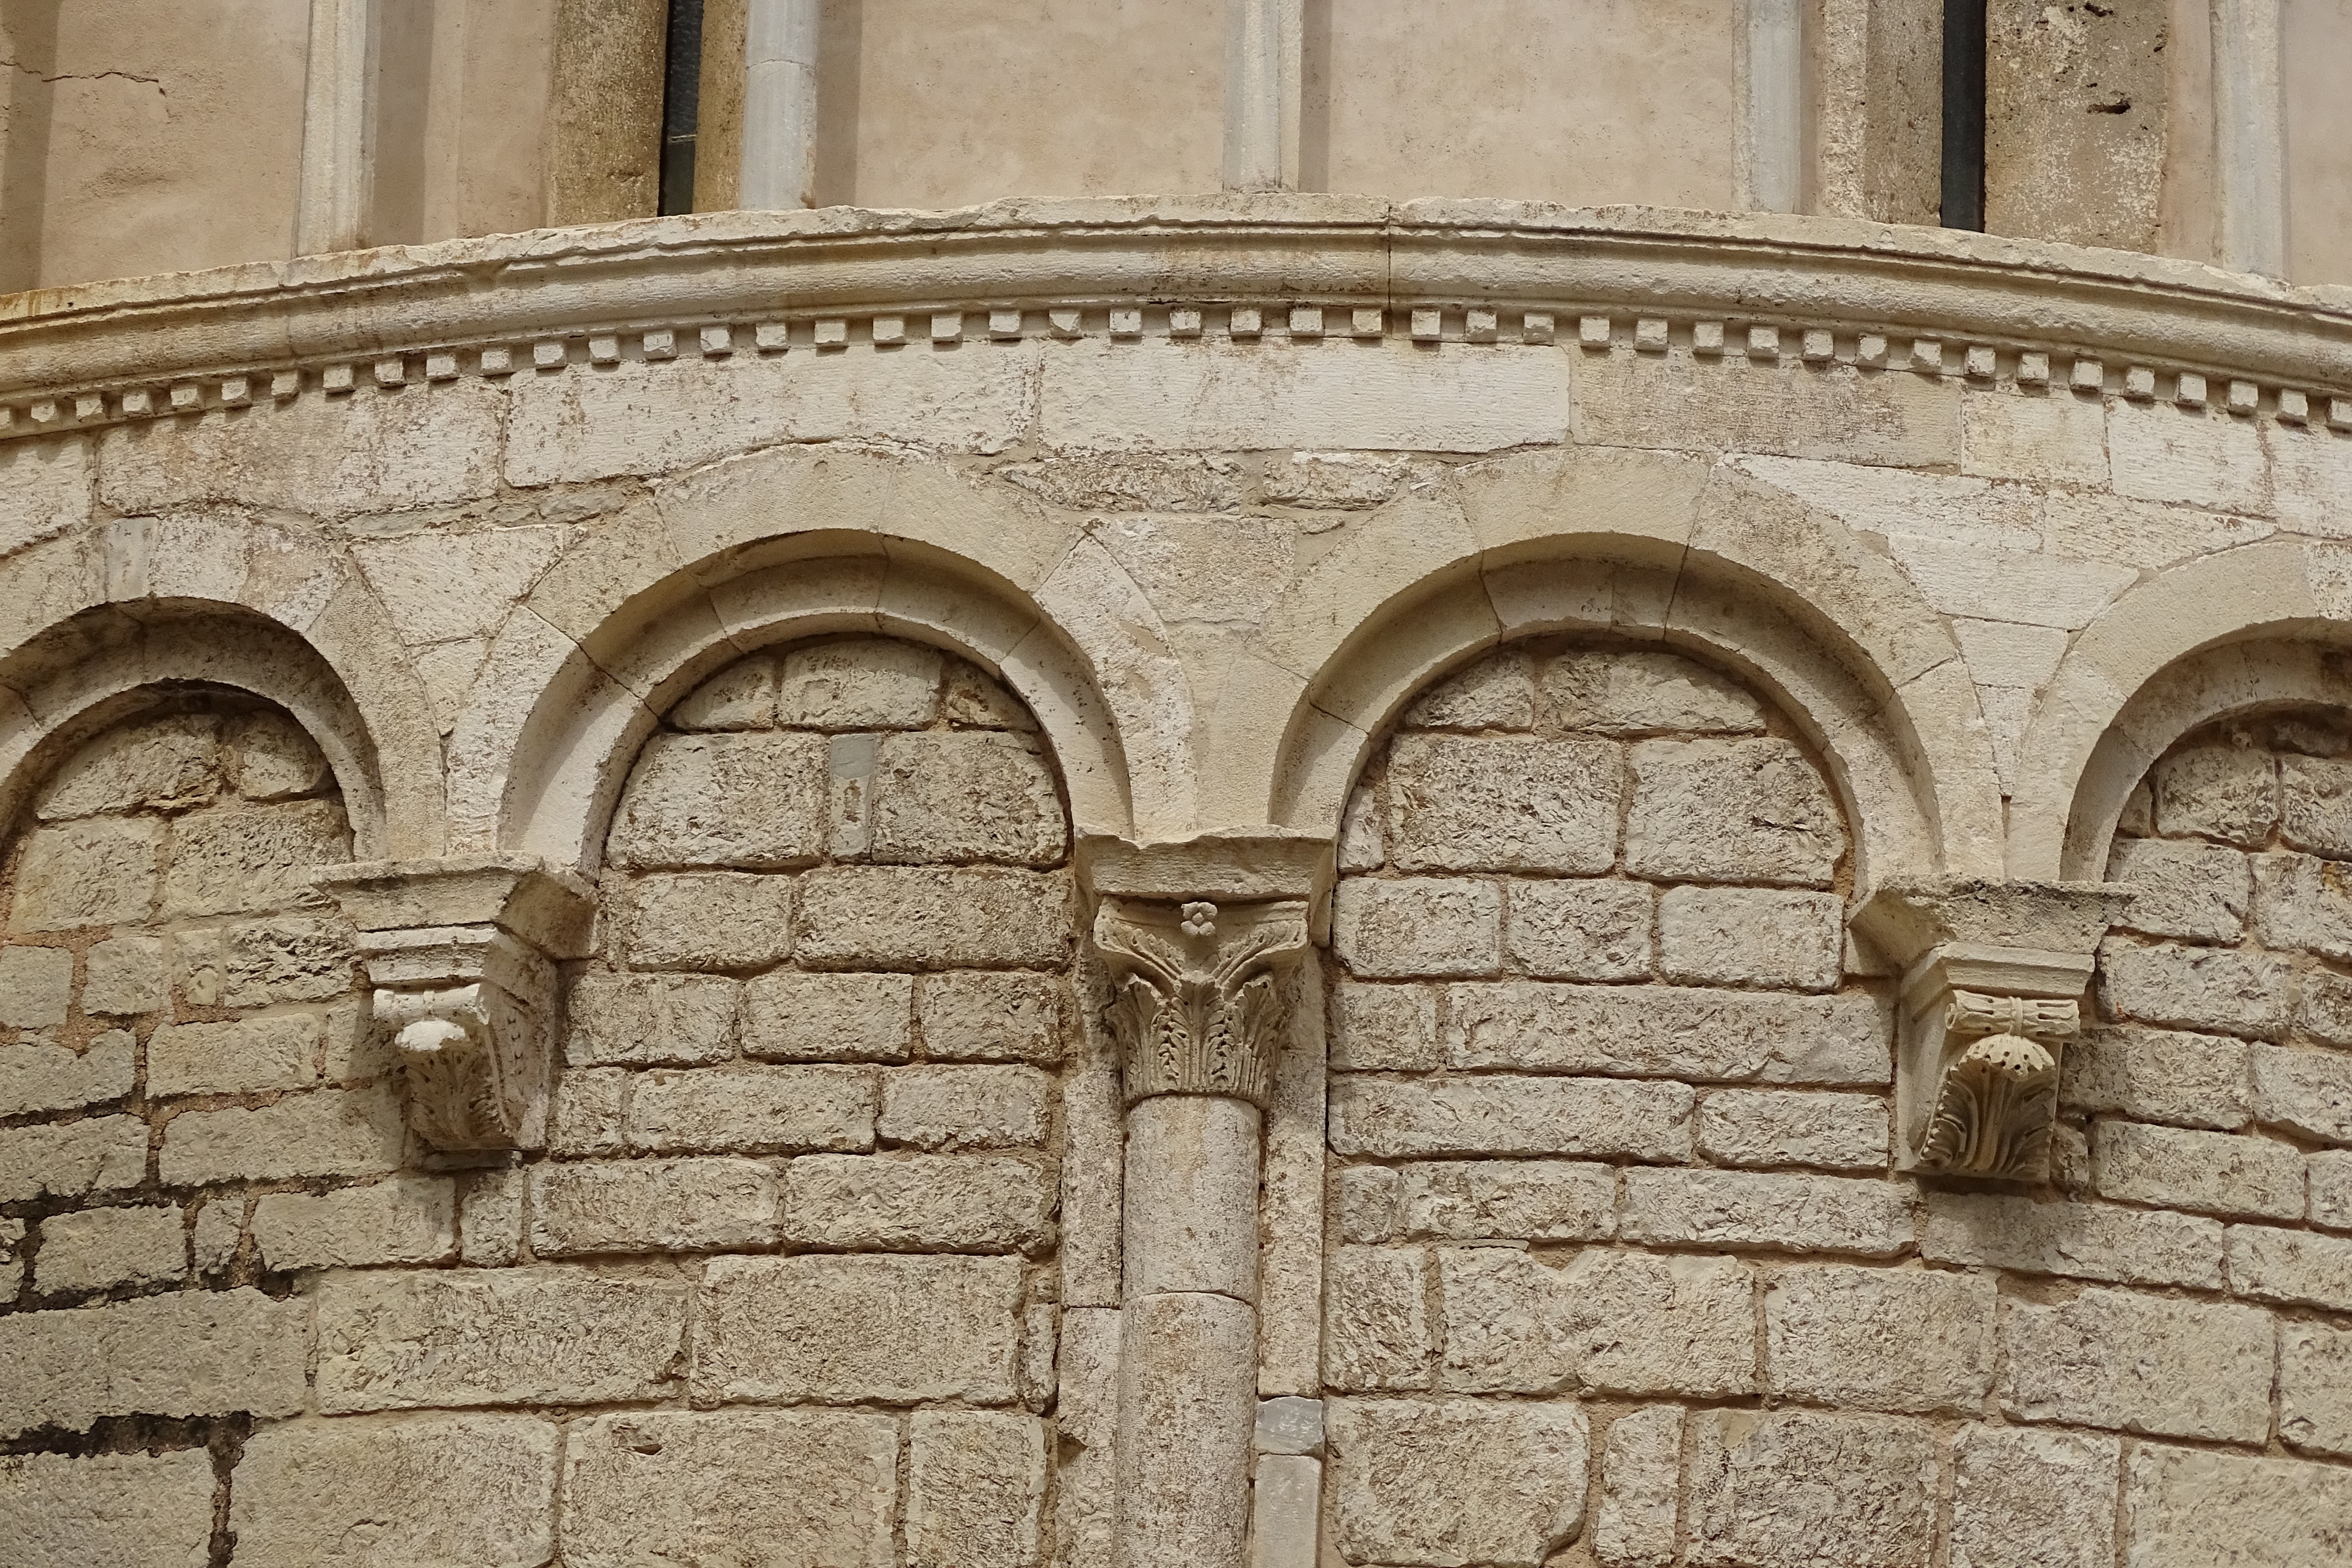
architecture, structure, building, palace, wall, monument, arch, column, facade, brick, baptistery, old town, croatia, temple, ruins, monastery, history, middle ages, portal, dalmatia, zadar, stone carving, ancient history, ancient roman architecture